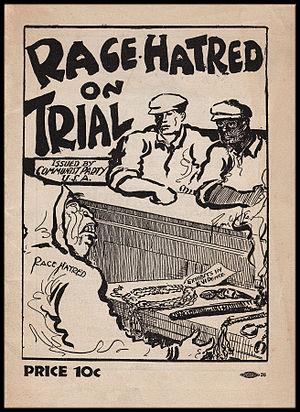
L'extrême gauche désigne une catégorie politique aux contours relatifs. Ainsi, ce terme peut qualifier des courants révolutionnaires visant à abolir le capitalisme tels que les organisations marxistes ou anarchistes, voire certains courants socialistes ou écologistes.
Le communisme est initialement un ensemble de doctrines politiques, issues du socialisme et, pour la plupart, du marxisme, s'opposant au capitalisme et visant à l'instauration d'une société sans classes sociales, sans salariat et une mise en place d'une totale socialisation économique et démocratique des moyens de production.